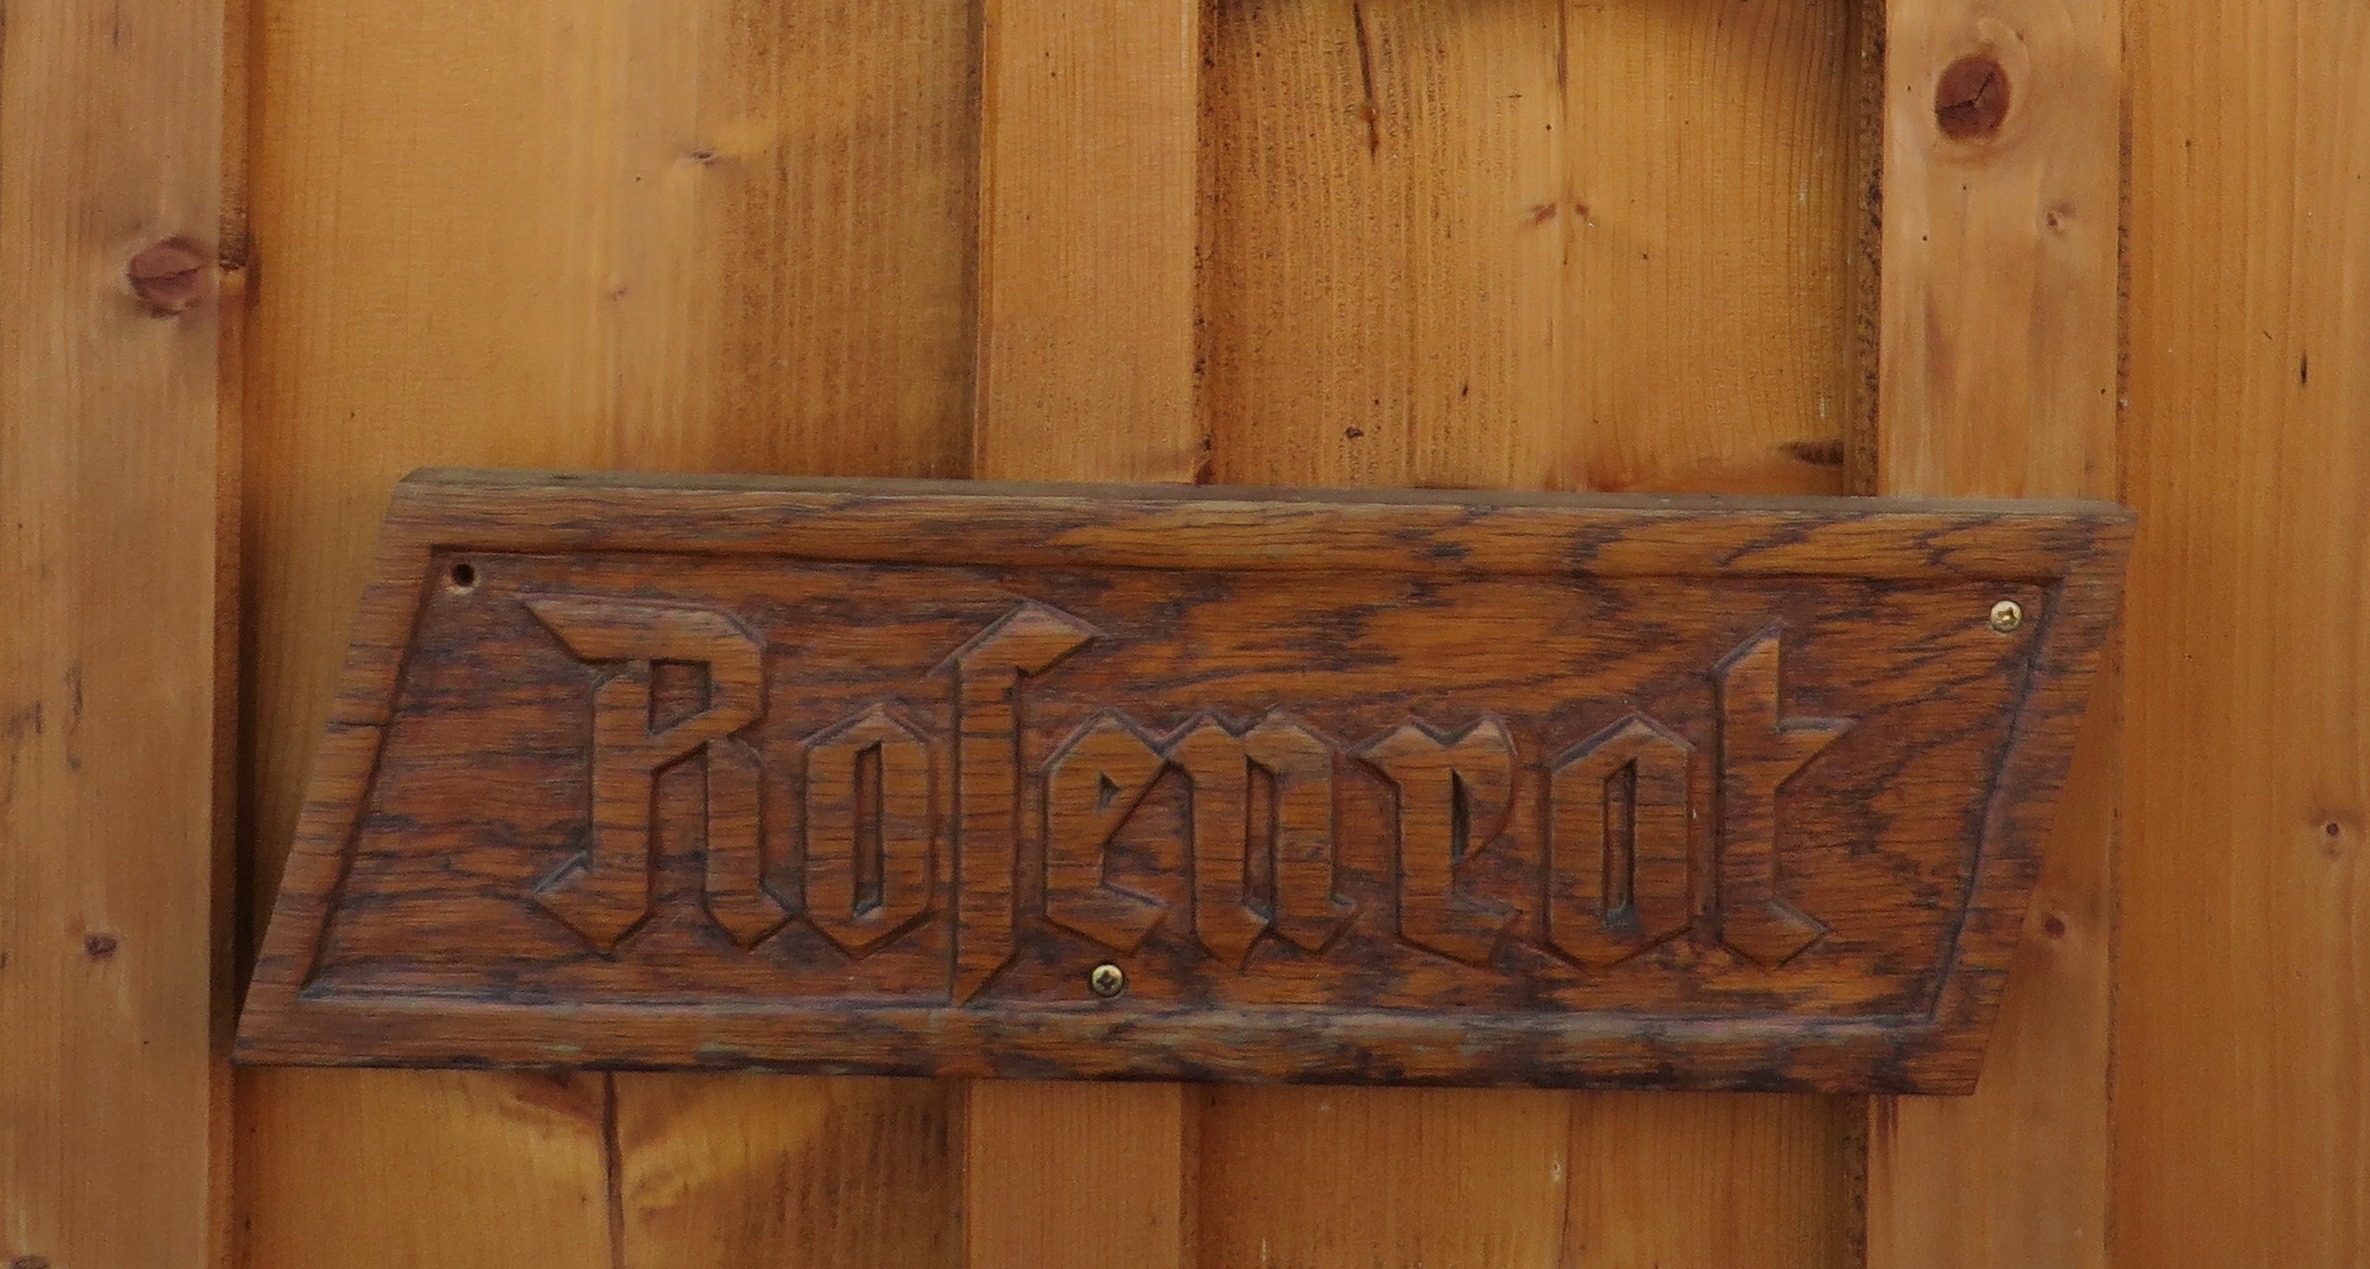
wood, floor, wall, shed, shelf, furniture, room, door, chest, hardwood, log cabin, cupboard, fairy tales, wooden sign, flooring, wood flooring, man made object, rose red, wood stain, cabinetry